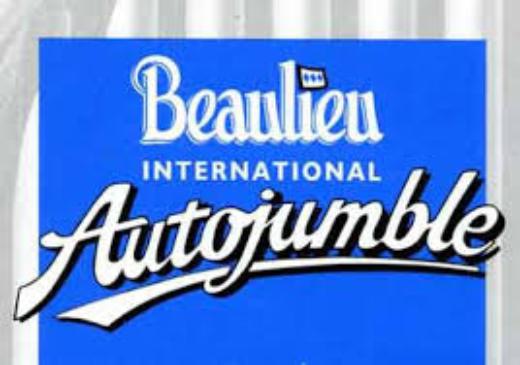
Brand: Beaulieu
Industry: Food